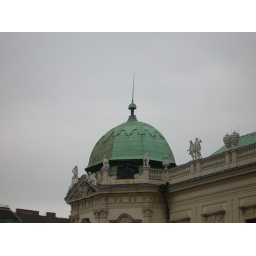
The green is a copper roof weathered over time - but note the continuing presence of statues.